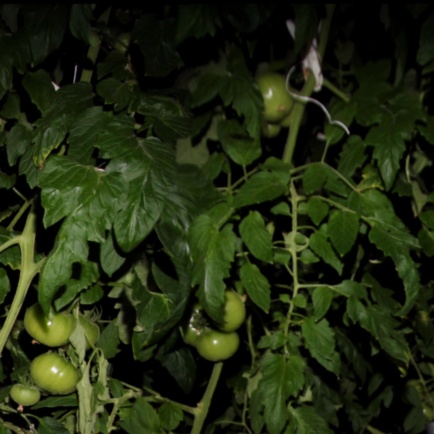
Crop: tomato